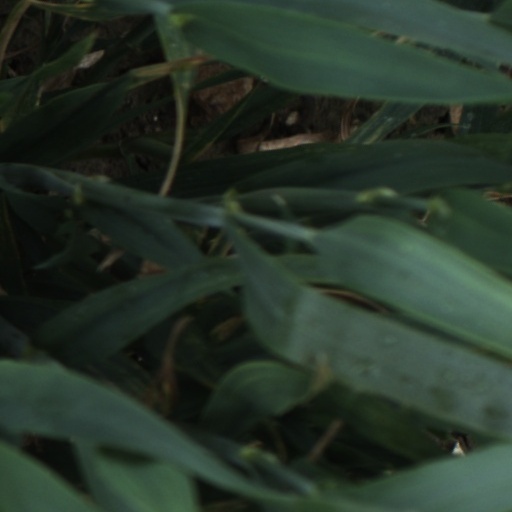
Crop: wheat